Assessor Bachmann House

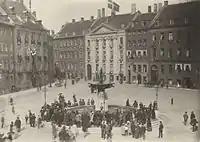
The house in 1892

The new owner of the property on Gammeltorv was Georg Ditlev Friderich Koes. Back in 1771, he had founded Tal-Lotteriet. In 1774, he had bought Antvorskov and several other estates on Southern Zealand. He had subsequently demolished Antvorskov's chapel and used the bricks for the construction of Falkensteen. The latter property was intended as a dower house for his wife. After her early death in 1792, he had sold all the estates. He had subsequently lived in rented premises at Gunderslevholm.